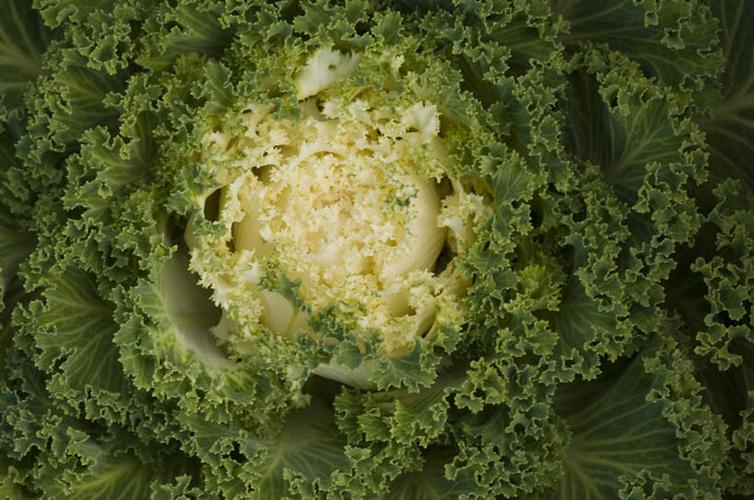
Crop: unknown
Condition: cauliflower